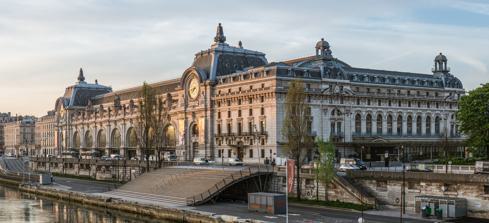
Building: Musée d'Orsay
Country: France
Year built: 1986
Art museum in Paris, France This article is about the museum. For other uses, see D'Orsay (disambiguation) . Musée d'Orsay The Musée d'Orsay as seen from the Passerelle Léopold-Sédar-Senghor Interactive fullscreen map Established 1986 Location Rue de Lille 75343 Paris, France Coordinates 48°51′36″N 2°19′35″E / 48.86000°N 2.32639°E / 48.86000; 2.32639 Type Art museum , Design/Textile Museum, Historic site Visitors 3.9 million (2023) Director Serge Lemoine Public transit access Solférino Musée d'Orsay Website musee-orsay.fr The Musée d'Orsay ( UK : / ˌ m juː z eɪ d ɔːr ˈ s eɪ / MEW -zay dor- SAY , US : / m juː ˈ z eɪ -/ mew- ZAY -⁠ , French: [myze dɔʁsɛ] ) (English: Orsay Museum ) is a museum in Paris , France , on the Left Bank of the Seine . It is housed in the former Gare d'Orsay , a Beaux-Arts railway station built between 1898 and 1900. The museum holds mainly French art dating from 1848 to 1914, including paintings, sculptures, furniture, and photography. It houses the largest collection of Impressionist and post-Impressionist masterpieces in the world, by painters including Berthe Morisot , Claude Monet , Édouard Manet , Degas , Renoir , Cézanne , Seurat , Sisley , Gauguin , and van Gogh . Many of these works were held at the Galerie nationale du Jeu de Paume prior to the museum's opening in 1986. It is one of the largest art museums in Europe. In 2022 the museum had 3.2 million visitors, up from 1.4 million in 2021. It was the sixth-most-visited art museum in the world in 2022, and second-most-visited art museum in France, after the Louvre . History Musée d'Orsay as seen from the Pont du Carrousel Musée d'Orsay Clock, Victor Laloux , Main Hall The interior of the museum The museum building was originally a railway station, Gare d'Orsay , located next to the Seine river. Built on the site of the Palais d'Orsay, its central location was convenient for commuting travelers. The station was constructed for the Chemin de Fer de Paris à Orléans and finished in time for the 1900 Exposition Universelle to the design of three architects: Lucien Magne , Émile Bénard and Victor Laloux . The Gare d'Orsay design was considered to be an "anachronism". Since trains were such a modern innovation for the time architects and designers alike expected a building that would embody the modern traits of this new mode of transportation. Gare d'Orsay instead gained inspiration from the past for the concept of the facade to the point of masking the cutting-edge technology within. It was the terminus for the railways of southwestern France until 1939. By 1939 the station's short platforms had become unsuitable for the longer trains that had come to be used for mainline services. After 1939 it was used for suburban services and part of it became a mailing centre during World War II. It was then used as a set for several films, such as Kafka 's The Trial adapted by Orson Welles , and as a haven for the Renaud – Barrault Theatre Company and for auctioneers, while the Hôtel Drouot was being rebuilt. In the 1970s work began on building a 1 km-long tunnel under the station as part of the creation of line C of the Réseau Express Régional with a new station under the old station. In 1970, permission was granted to demolish the station but Jacques Duhamel , Minister for Cultural Affairs, ruled against plans to build a new hotel in its stead. The station was put on the supplementary list of Historic Monuments and finally listed in 1978. The suggestion to turn the station into a museum came from the Directorate of the Museum of France . The idea was to build a museum that would bridge the gap between the Louvre and the National Museum of Modern Art at the Georges Pompidou Centre . The plan was accepted by Georges Pompidou and a study was commissioned in 1974. In 1978, a competition was organized to design the new museum. ACT Architecture, a team of three young architects (Pierre Colboc, Renaud Bardon and Jean-Paul Philippon), were awarded the contract which involved creating 20,000 square metres (220,000 sq ft) of new floorspace on four floors. The construction work was carried out by Bouygues . In 1981, the Italian architect Gae Aulenti was chosen to design the interior including the internal arrangement, decoration, furniture and fittings of the museum. The arrangement of the galleries she designed was elaborate and inhabited the three main levels that are under the museum's barrel vault atrium. On the main level of the building, a central nave was formed by the surrounding stone structures that were previously the building's train platforms. The central nave's structures break up the immense sculpture and gallery spaces and provided more organized units for viewing the art. In July 1986, the museum was ready to receive its exhibits. It took 6 months to install the 2,000 or so paintings, 600 sculptures and other works. The museum officially opened in December 1986 by then-president François Mitterrand . At any time about 3,000 art pieces are on display within Musée d'Orsay. Within the museum is a 1:100 scale model created by Richard Peduzzi of an aerial view of Paris Opera and surrounding area. This model is encapsulated underneath glass flooring that viewers walk on as they proceed through the museum. This installation allows the viewers to understand the city planning of Paris at the time, which has made this attraction one of the most popular within the museum. Another exhibit within the museum is "A Passion for France: The Marlene and Spencer Hays Collection". This collection was donated by an Marlene and Spencer Hays, art collectors who reside in Texas and have been collecting art since the early 1970s. In 2016 the museum complied to keeping the collection of about 600 art pieces in one collection rather than dispersed throughout other exhibits. Since World War II, France has not been donated a collection of foreign art this large. The collection favors mostly post-impressionist works. Artists featured in this collection are Bonnard, Vuillard, Maurice Denis , Odilon Redon , Aristide Maillol , André Derain , Edgar Degas , and Jean-Baptiste-Camille Corot . To make room for the art that has been donated, the Musée d'Orsay is scheduled to undergo a radical transformation over the next decade, 2020 on. This remodel is funded in part by an anonymous US patron who donated €20 million to a building project known as Orsay Grand Ouvert (Orsay Wide Open). The gift was made via the American Friends of the Musées d'Orsay et de l'Orangerie. The projected completion date is 2026, implementing new galleries and education opportunities to endorse a conductive experience. Musée d'Orsay seen from the right bank of the Seine river Festival hall of the Musée d'Orsay The square next to the museum displays six bronze allegorical sculptural groups in a row, originally produced for the Exposition Universelle : South America by Aimé Millet Asia by Alexandre Falguière Oceania by Mathurin Moreau Europe by Alexandre Schoenewerk North America by Ernest-Eugène Hiolle Africa by Eugène Delaplanche Collection Vincent van Gogh : Starry Night Over the Rhône , 1888 Pierre-Auguste Renoir : Bal du moulin de la Galette , 1876 Édouard Manet The Luncheon on the Grass 1862-63 Gustave Courbet : The Artist's Studio 1855 Paul Cézanne : The Card Players 1894–1895 Paul Cézanne : Apples and Oranges c. 1899 William-Adolphe Bouguereau , Equality Before Death , 1848 Paintings: major painters and works represented Frédéric Bazille – 6 paintings including The Family Reunion , The Improvised Field Hospital , The Pink Dress , Studio in Rue de La Condamine Cecilia Beaux – Sita and Sarita (Jeune Fille au Chat) Rosa Bonheur - Ploughing in the Nivernais Pierre Bonnard – 60 paintings including The Chequered Blouse Eugène Boudin – 33 paintings including Trouville Beach William-Adolphe Bouguereau – 12 paintings including The Birth of Venus , La Danse , Dante and Virgil Louise Catherine Breslau - 4 paintings including Portrait of Henry Davison Alexandre Cabanel – The Birth of Venus , The Death of Francesca da Rimini and Paolo Malatesta Gustave Caillebotte – 7 paintings including The Floor Scrapers , Vue de toits (Effet de neige) Eugène Carrière – 86 paintings including The Painting Family , The Sick Child , Intimacy Mary Cassatt – 1 painting Paul Cézanne – 56 paintings including Apples and Oranges , The Hanged Man's House , The Card Players , Portrait of Gustave Geffroy Théodore Chassériau – 5 paintings (the main collection of his paintings is in the Louvre ) Pierre Puvis de Chavannes – Young Girls by the Seaside , The Young Mother also known as Charity , View on the Château de Versailles and the Orangerie Gustave Courbet – 48 paintings including The Artist's Studio , A Burial at Ornans , Young Man Sitting , L'Origine du monde , Le ruisseau noir , Still-Life with Fruit , The Wave , The Wounded Man Jean-Baptiste-Camille Corot – 32 paintings (the main collection of his paintings is in the Louvre ) including A Morning. The Dance of the Nymphs Henri-Edmond Cross – 10 paintings including The Cypresses in Cagnes Leon Dabo – 1 paintings Moore Park Henri-Camille Danger - Fleau! Charles-François Daubigny - The Harvest Honoré Daumier – 8 paintings including The Laundress Edgar Degas – 43 works including paintings such as The Parade , also known as Race Horses in front of the Tribunes , The Bellelli Family , The Tub , Portrait of Édouard Manet , Portraits, At the Stock Exchange , L'Absinthe , and pastels like Café-Concert at Les Ambassadeurs and Les Choristes Alfred Dehodencq - Boabdil's Farewell to Granada Eugène Delacroix – 5 paintings (the main collection of his paintings is in the Louvre ) Maurice Denis – Portrait of the Artist Aged Eighteen , Princess Maleine's Minuet or Marthe Playing the Piano , The Green Trees or Beech Trees in Kerduel , October Night (panel for the decoration of a girl's room), Homage to Cézanne André Derain – Charing Cross Bridge , also known as Westminster Bridge Édouard Detaille – The Dream Albert Edelfelt - Pasteur's portrait by Edelfelt Henri Fantin-Latour - Around the Piano , A Studio at Les Batignolles Paul Gauguin – 24 paintings including Arearea , Tahitian Women on the Beach Jean-Léon Gérôme – Portrait of the Baroness Nathaniel de Rothschild , Reception of Condé in Versailles , La Comtesse de Keller , The Cock Fight , Jerusalem Vincent van Gogh – 24 paintings including L'Arlésienne , Bedroom in Arles , Self Portrait , portrait of his friend Eugène Boch , The Siesta , The Church at Auvers , View from the Chevet , The Italian Woman , Starry Night , Portrait of Dr. Gachet , Doctor Gachet's Garden in Auvers , Imperial Fritillaries in a Copper Vase , Saint-Paul Asylum, Saint-Rémy , Self Portrait Armand Guillaumin – 44 paintings Ferdinand Hodler – Der Holzfäller (The Woodcutter) Jean Auguste Dominique Ingres – 4 paintings (the main collection of his paintings is in the Louvre ) including The Source Eugène Jansson – Proletarian Lodgings Johan Barthold Jongkind – 9 paintings Gustav Klimt – 1 painting Maximilien Luce - The Quai Saint-Michel and Notre-Dame Édouard Manet – 34 paintings including Olympia , The Balcony , Berthe Morisot With a Bouquet of Violets , The Luncheon on the Grass , The Fifer , The Reading Henri Matisse - Luxe, Calme et Volupté Gustave Doré - Master of Imagination collection Jean-François Millet – 27 paintings including The Angelus , Spring , The Gleaners Piet Mondrian – 2 paintings Claude Monet – 86 paintings (another main collection of his paintings is in the Musée Marmottan Monet ) including The Saint-Lazare Station , The Rue Montorgueil in Paris. Celebration of 30 June 1878 , Wind Effect, Series of The Poplars , Rouen Cathedral. Harmony in Blue , Blue Water Lilies , Le Déjeuner sur l'herbe , Haystacks , The Magpie , Women in the Garden Gustave Moreau – 8 paintings including L'Apparition Berthe Morisot – 9 paintings Henri-Paul Motte - The Fiancée of Belus Edvard Munch – 1 painting Henri Ottmann - The Luxembourg Station in Brussels Camille Pissarro – 46 paintings including White Frost Odilon Redon – 106 paintings including Caliban Henri Regnault - Summary Execution under the Moorish Kings of Granada Pierre-Auguste Renoir – 81 paintings including Bal au moulin de la Galette, Montmartre , The Bathers , Dance in the City , Dance in the Country , Frédéric Bazille at his Easel , Girls at the Piano , The Swing Henri Rousseau – 3 paintings Théo van Rysselberghe – 6 paintings Paul Sérusier – The Talisman, the Aven River at the Bois d'Amour Georges Seurat – 19 paintings including The Circus Paul Signac – 16 paintings including Women at the Well Alfred Sisley – 46 paintings including Inondation at Port-Marly Henri de Toulouse-Lautrec – 18 paintings including La Toilette Félix Vallotton – Misia at Her Dressing Table Édouard Vuillard – 70 paintings Ernest Barrias, Nature Unveiling Herself , 1899 Auguste Rodin , The Gates of Hell James McNeill Whistler – 3 paintings including Arrangement in Grey and Black: The Artist's Mother , also known as Whistler's Mother Sculptures Sculpture was in high demand in the 19th century and became widely used as a way to display a person's social and political standings. The style and ideology represented by many of the sculptures were out of fashion by the mid-20th century, and the sculptures were put into storage and no longer displayed. It wasn't until the conversion of the Orsay railway station into the Musée d'Orsay museum in the 1970s that many sculptures from the 19th century were placed on exhibit again. The substantial nave inside the new museum offered a perfect area for the display of sculptures. During the grand opening in December 1986 of the museum, 1,200 sculptures were present, brought in from collections such as the Louvre , state loans, and Musée du Luxembourg . The museum also obtained more than 200 sculptures before opening though donations of art connoisseurs, the lineage of artists, and people in support of the Musée d'Orsay. Since the grand opening in 1986 the museum has collected works from exchanges that other museums or institutions once showcased such as Nature Unveiling Herself Before Science by Louis-Ernest Barrias that was initially commissioned for Conservatoire des Arts et Métiers , as well as The Thinker and The Gates of Hell by Auguste Rodin . The museum also purchases specific works to fill gaps and finish the collections already in the museum such as one of the panels of Be Mysterious by Paul Gauguin , the full set of Honoré Daumier 's Célébrités du Juste Milieu , and Maturity by Camille Claudel . There are currently more than 2,200 sculptures in the Musée d'Orsay. Major sculptors represented in the collection include Alfred Barye , François Rude , Jules Cavelier , Jean-Baptiste Carpeaux , Émile-Coriolan Guillemin , Auguste Rodin , Paul Gauguin , Camille Claudel , Sarah Bernhardt , Aristide Maillol and Honoré Daumier . Other works It also holds collections of: architecture and decorative arts photography Selected collection highlights Eugène Delacroix , The Lion Hunt , c. 1854 Théodore Chassériau , Tepidarium , 1853 Jean Auguste Dominique Ingres , The Source , 1856 Jean-François Millet , The Gleaners , 1857 Édouard Manet , Olympia , 1863 Claude Monet , Le déjeuner sur l'herbe , (right section), includes Gustave Courbet , 1865-1866 Paul Cézanne , Portrait of Achille Emperaire , 1868 Eugène Boudin , Bathers on the Beach at Trouville , 1869 James McNeill Whistler , Whistler's Mother , 1871 Gustave Caillebotte , Les raboteurs de parquet (The Floor Scrapers) , 1875 Edgar Degas , L'Absinthe , 1876 Pierre-Auguste Renoir , Dance in the Country ( Aline Charigot and Paul Lhote ), 1883 Paul Sérusier , The Talisman/Le Talisman , 1888 Self-portrait (1889) by Vincent van Gogh Vincent van Gogh , The Church at Auvers , 1890 Paul Gauguin , Tahitian Women on the Beach , 1891 Georges Seurat , The Circus , 1891 Paul Gauguin , Oviri (Sauvage) , 1894 Georges Lacombe , L'Existence , 1894–1896 Albert Lebourg , Paris, l'écluse de la Monnaie. Soleil d'hiver József Rippl-Rónai , Female with Flower , 1891 Louise Catherine Breslau , Portrait of Henry Davison , 1880 Joaquín Sorolla , La Vuelta de la Pesca , 1894 Eugène Delaplanche , Africa , 1878 Management The Directors have been: Françoise Cachin : 1986 – 1994 Henri Loyrette : 1994 – 2001 Serge Lemoine: 2001 – 2008 Guy Cogeval: March 2008 – March 2017 Laurence des Cars : March 2017 – September 2021 Christophe Leribault: October 2021 – present See also France portal Paul Dubois (sculptor) List of museums in Paris List of largest art museums List of most-visited art museums List of tourist attractions in Paris References